Rex Brothers

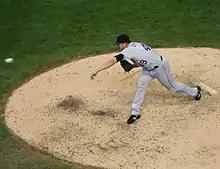
Pitching for the Rockies in 2012

Brothers was drafted by the Colorado Rockies in the first round of the 2009 MLB draft, and he signed with the team on July 9. He then spent the 2009 and 2010 seasons in the minor leagues. In 2011, Brothers made his major league debut with the Rockies on June 6. He finished the season with a 1–2 win–loss record, a 2.88 earned run average (ERA), and 59 strikeouts in innings in the majors. In 2012, he went 8–2 with a 3.86 ERA and 83 strikeouts in innings.